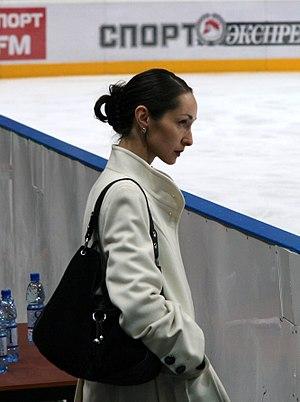
Anjelika Krylova, née le 4 juillet 1973 à Moscou, est une patineuse russe. Son partenaire en danse sur glace est Oleg Ovsyannikov avec lequel elle a gagné une médaille d'argent aux Jeux olympiques de 1998 et deux titres mondiaux.